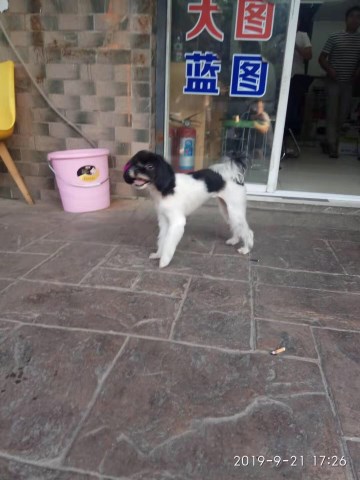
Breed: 806-n000129-papillon